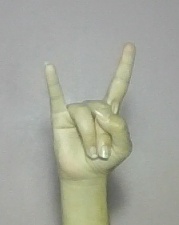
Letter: la